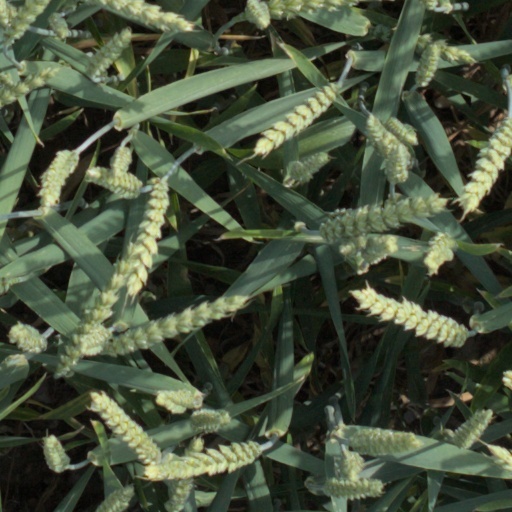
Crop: wheat